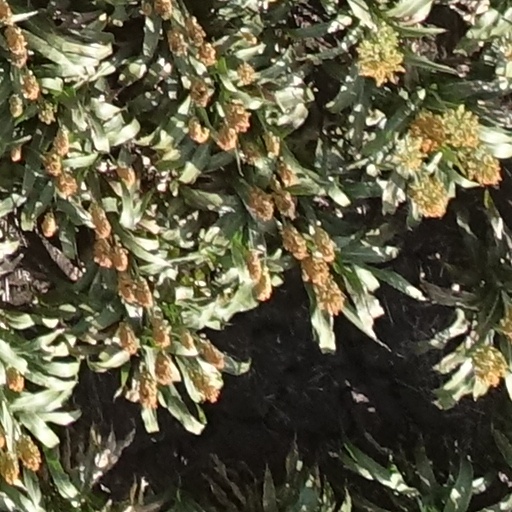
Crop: sorghum